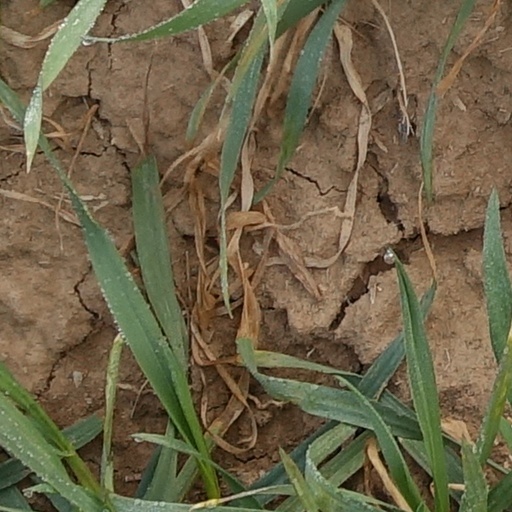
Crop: wheat